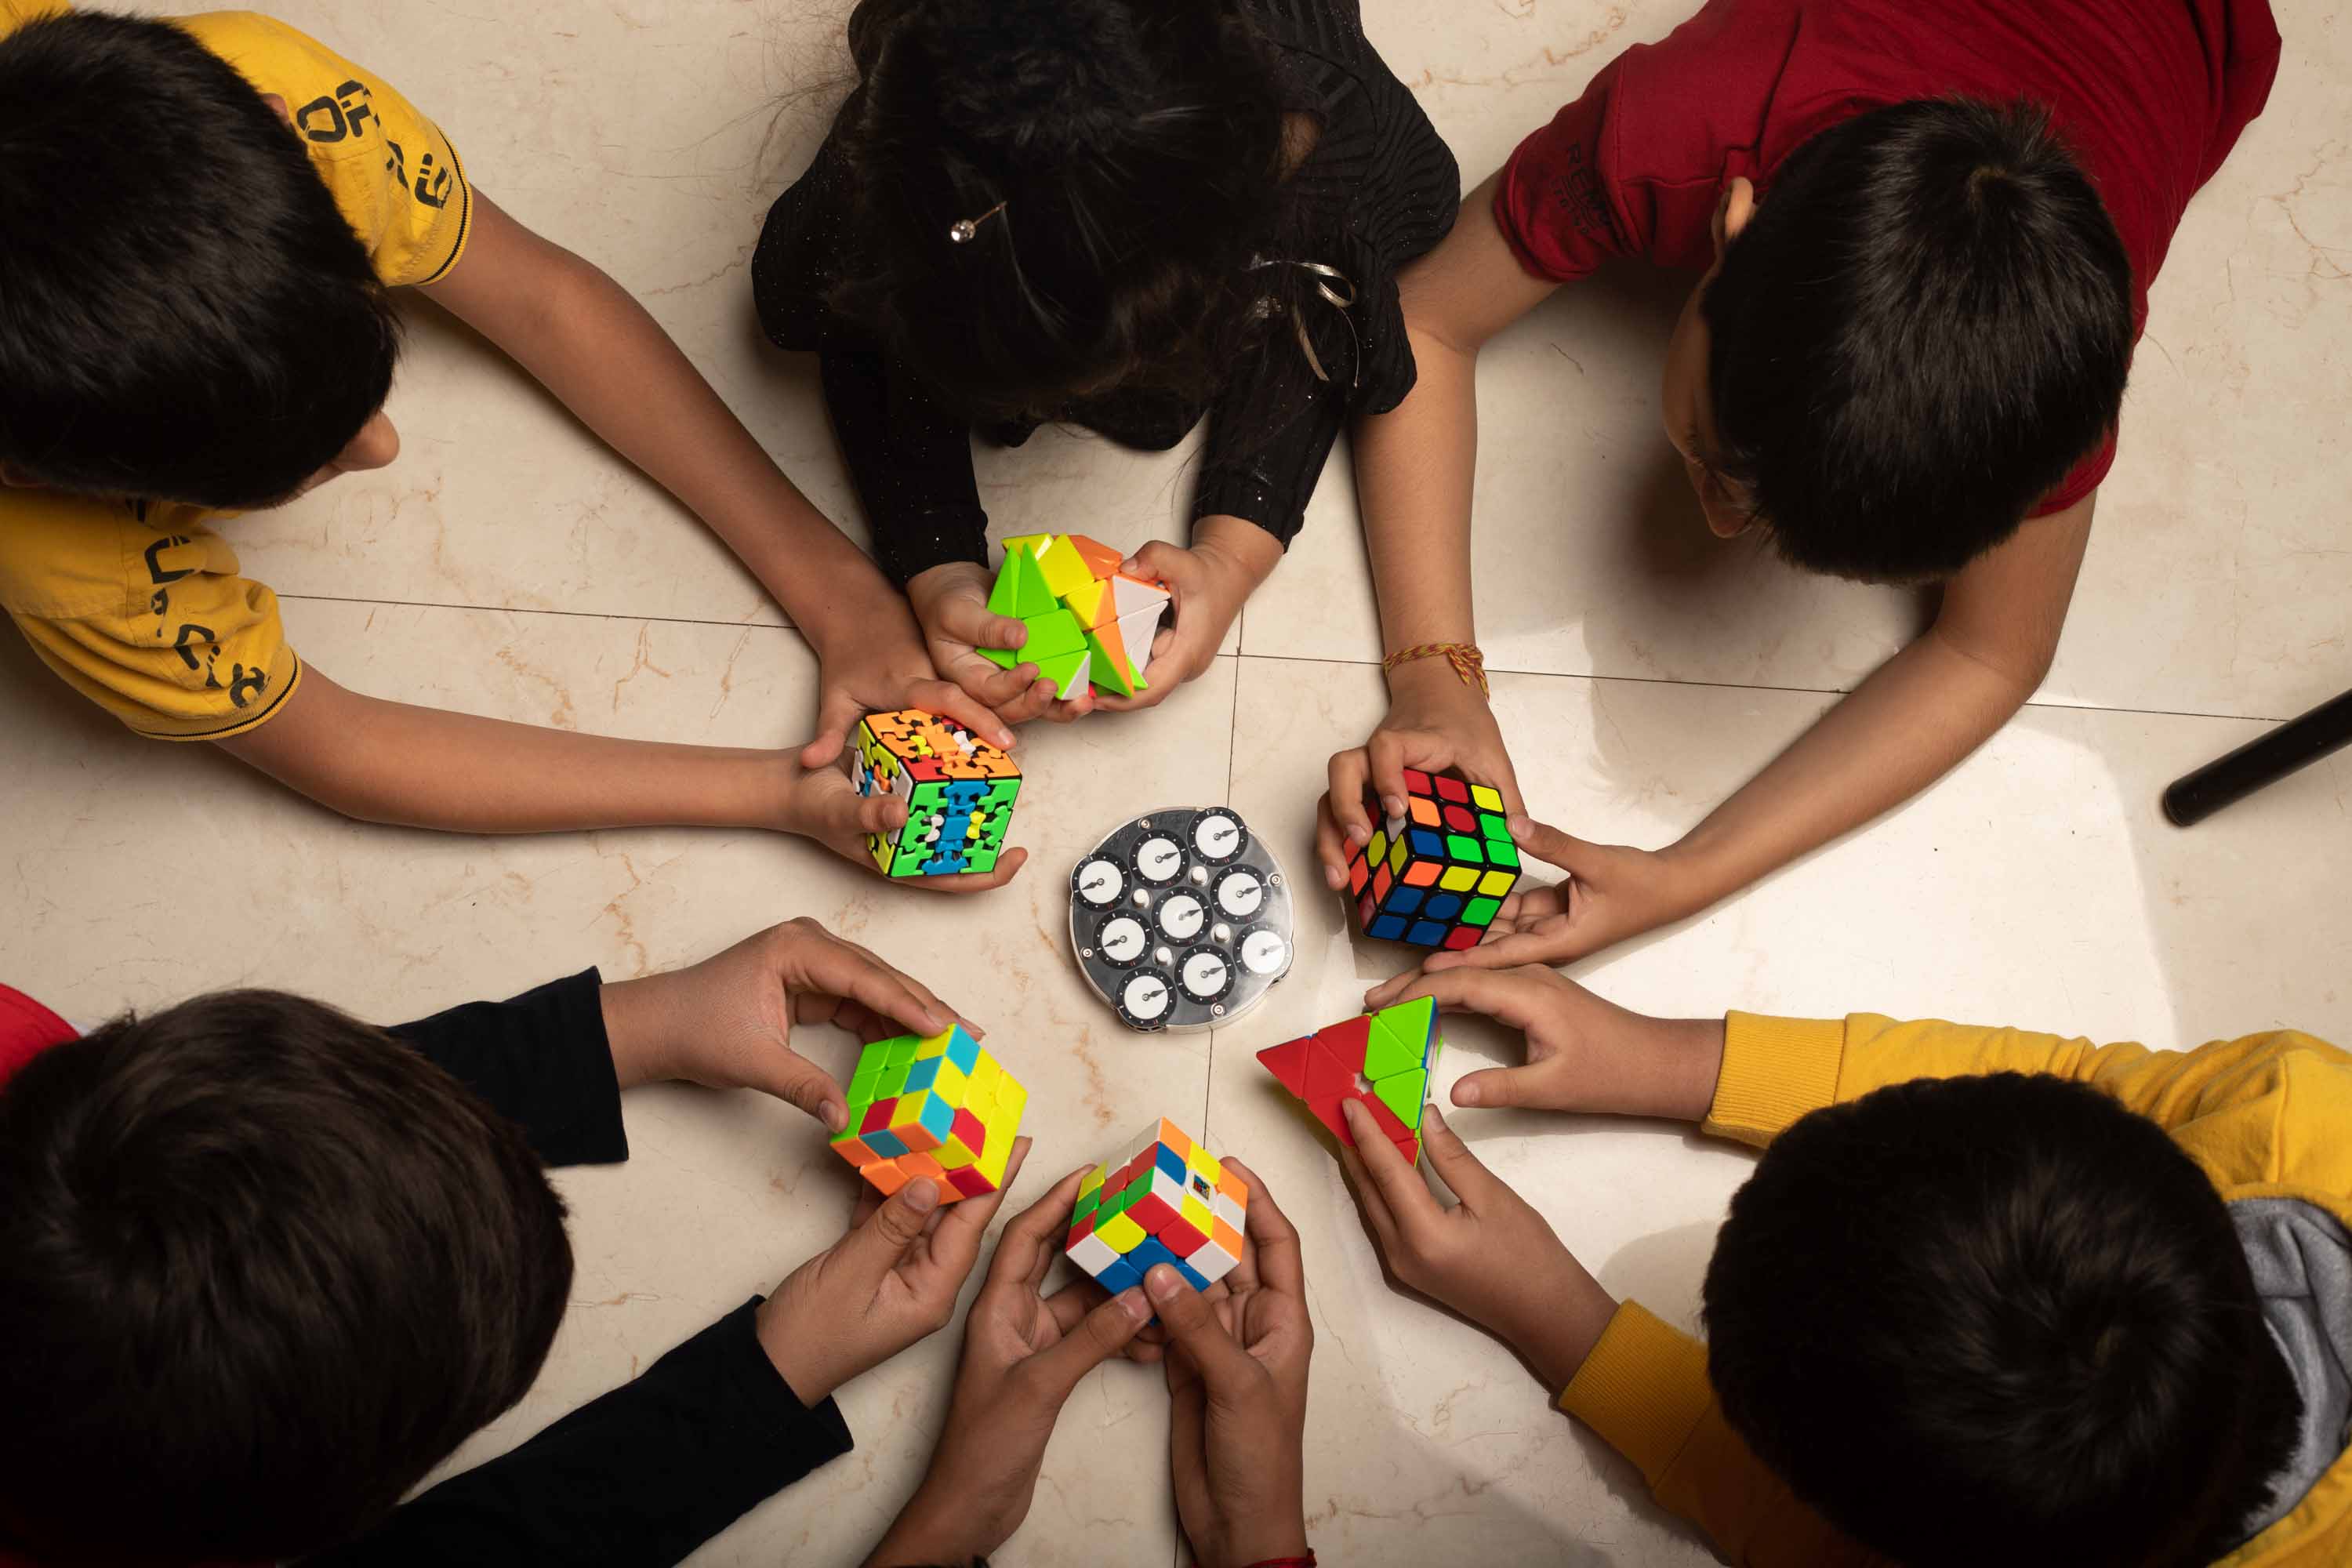
rubik's cube, cube, solve, largest cube store, black, sharing, toy, yellow, interaction, leisure, finger, fun, red, indoor games and sports, adaptation, mechanical puzzle, nail, t shirt, pattern, play, event, visual arts, happy, symmetry, recreation, child, room, team, art, plastic, learning, animation, games, party, baby toys, flooring